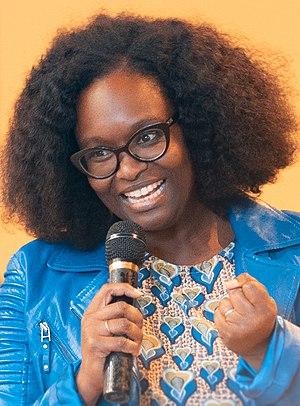
Photographie portrait de Sibeth Ndiaye le 17 mai 2019 à Poitiers, France
Sibeth Ndiaye, née le 13 décembre 1979 à Dakar, est une conseillère en communication et femme politique française. Elle a acquis la nationalité française en 2016 tout en conservant la nationalité sénégalaise.
La présidence d'Emmanuel Macron commence officiellement le 14 mai 2017 lors de la passation des pouvoirs avec son prédécesseur François Hollande. Il est élu président de la République française le 7 mai 2017 sous la bannière de son mouvement En marche pour un mandat de cinq ans, dont l'échéance est fixée au 13 mai 2022. Il choisit comme Premier ministre Édouard Philippe, puis Jean Castex le 3 juillet 2020.
Le second gouvernement Édouard Philippe est le gouvernement de la France entre le 21 juin 2017 et le 3 juillet 2020.